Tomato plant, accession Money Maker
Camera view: tilt-top (135 deg); turntable rotation: 0 degrees
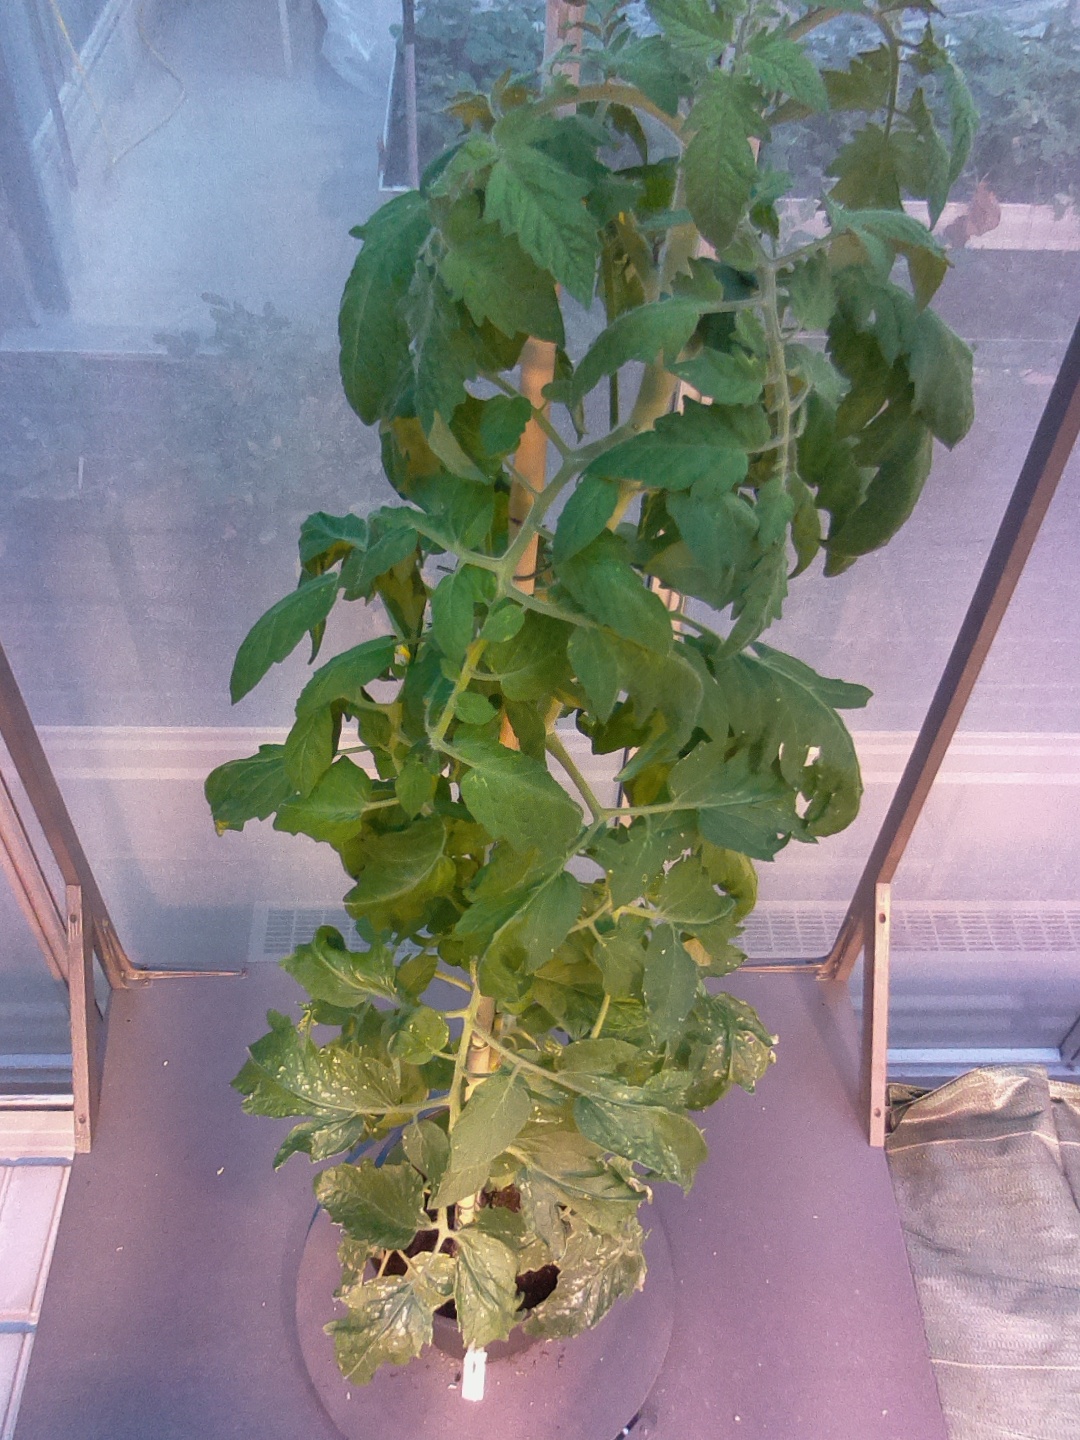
BBCH growth stage 64: 40%-50% of flowers open